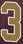
Number: 3